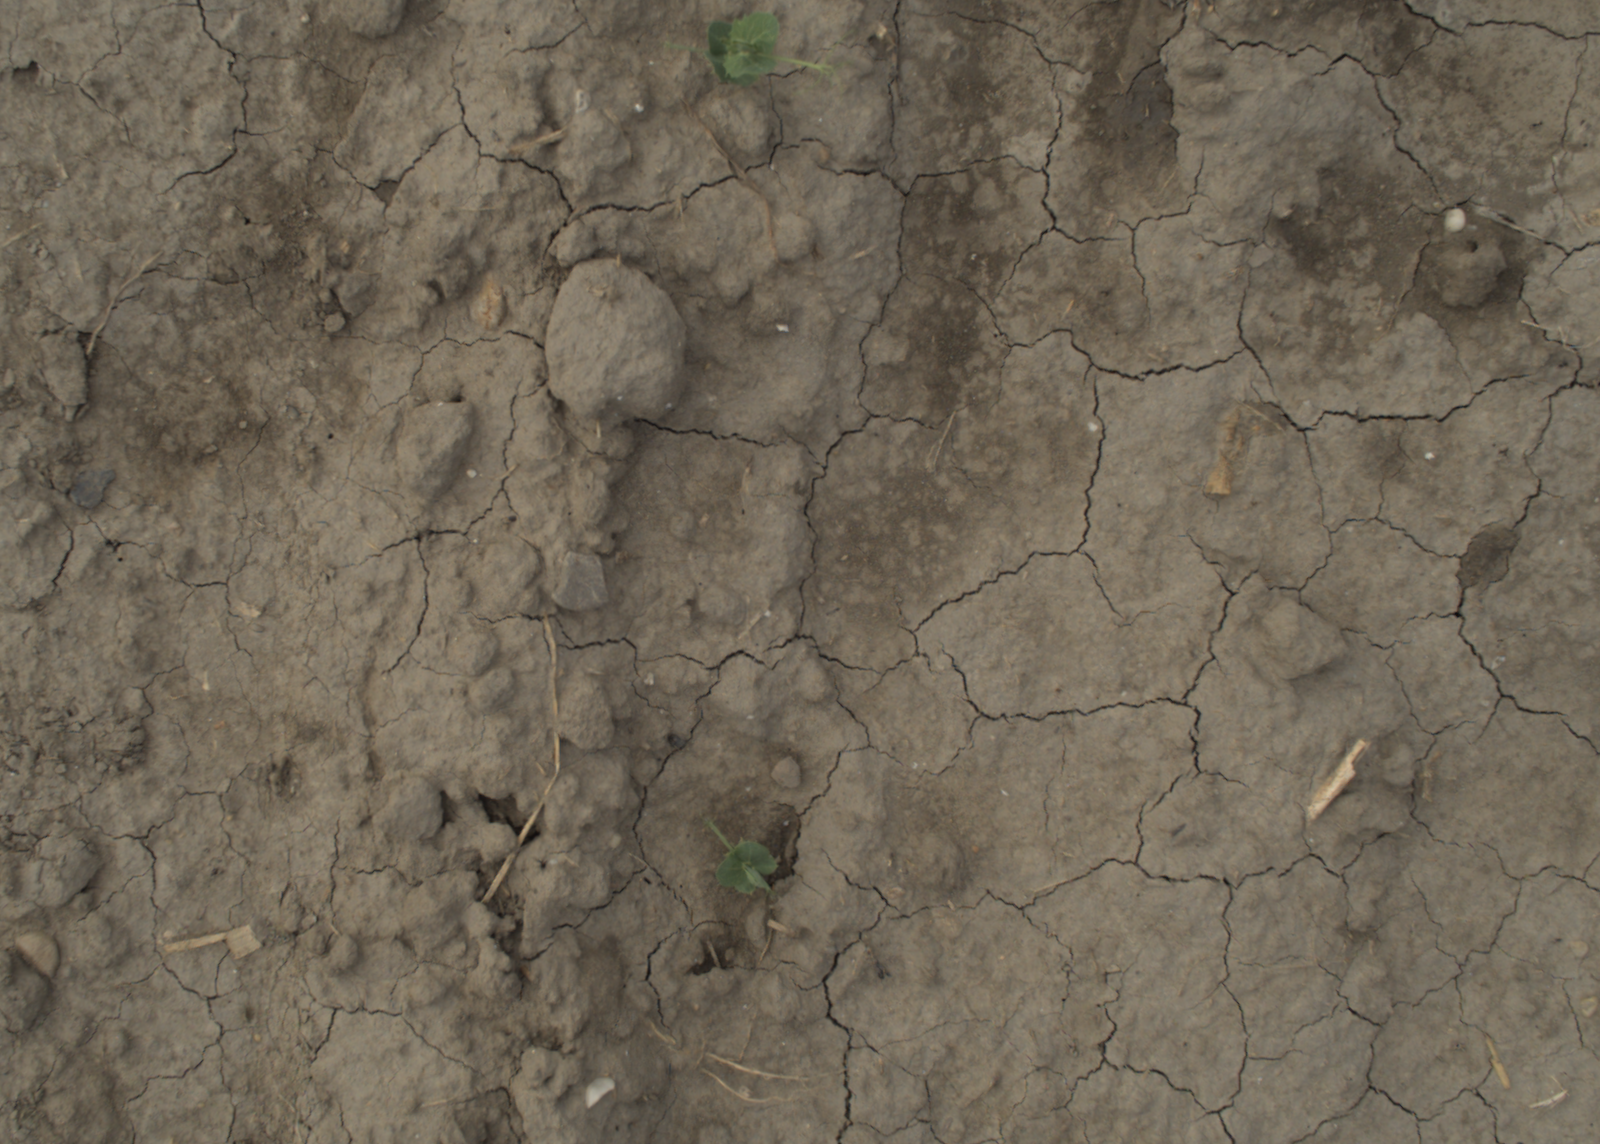
Capture date: 21.09.2021 10:51:07
Weather: mixed
Wind: light
Seeding date: 02.09.2021
Plant canopy height (mm): 962